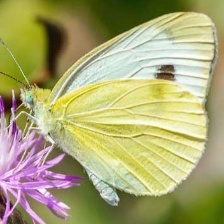
Species: CABBAGE WHITE
Butterfly family (ImageNet category): cabbage_butterfly